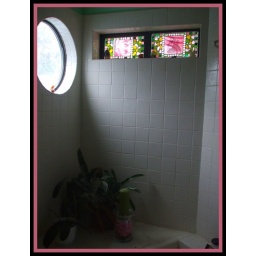
I have finished with the small windows in my bathrooms now I will do the round window